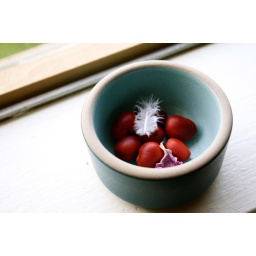
feather, seeds, and rose petal in heath bowl